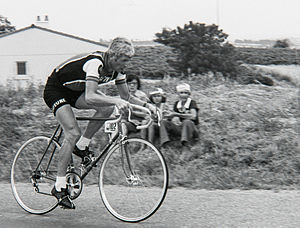
Ferdinand Bracke
Ferdinand Bracke er en forhenværende cykelrytter fra Belgien. Hans foretrukne discipliner var både landevejscykling og banecykling. I 1968 blev han indehaver af timerekorden, og i 1971 vandt han Vuelta a España.